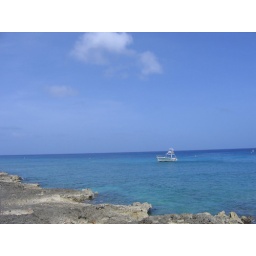
I liked the little boat in the blue water. :)